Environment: lab
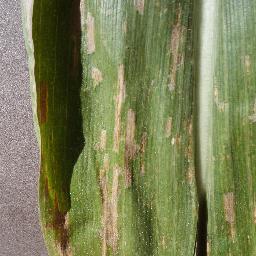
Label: gray_leaf_spot